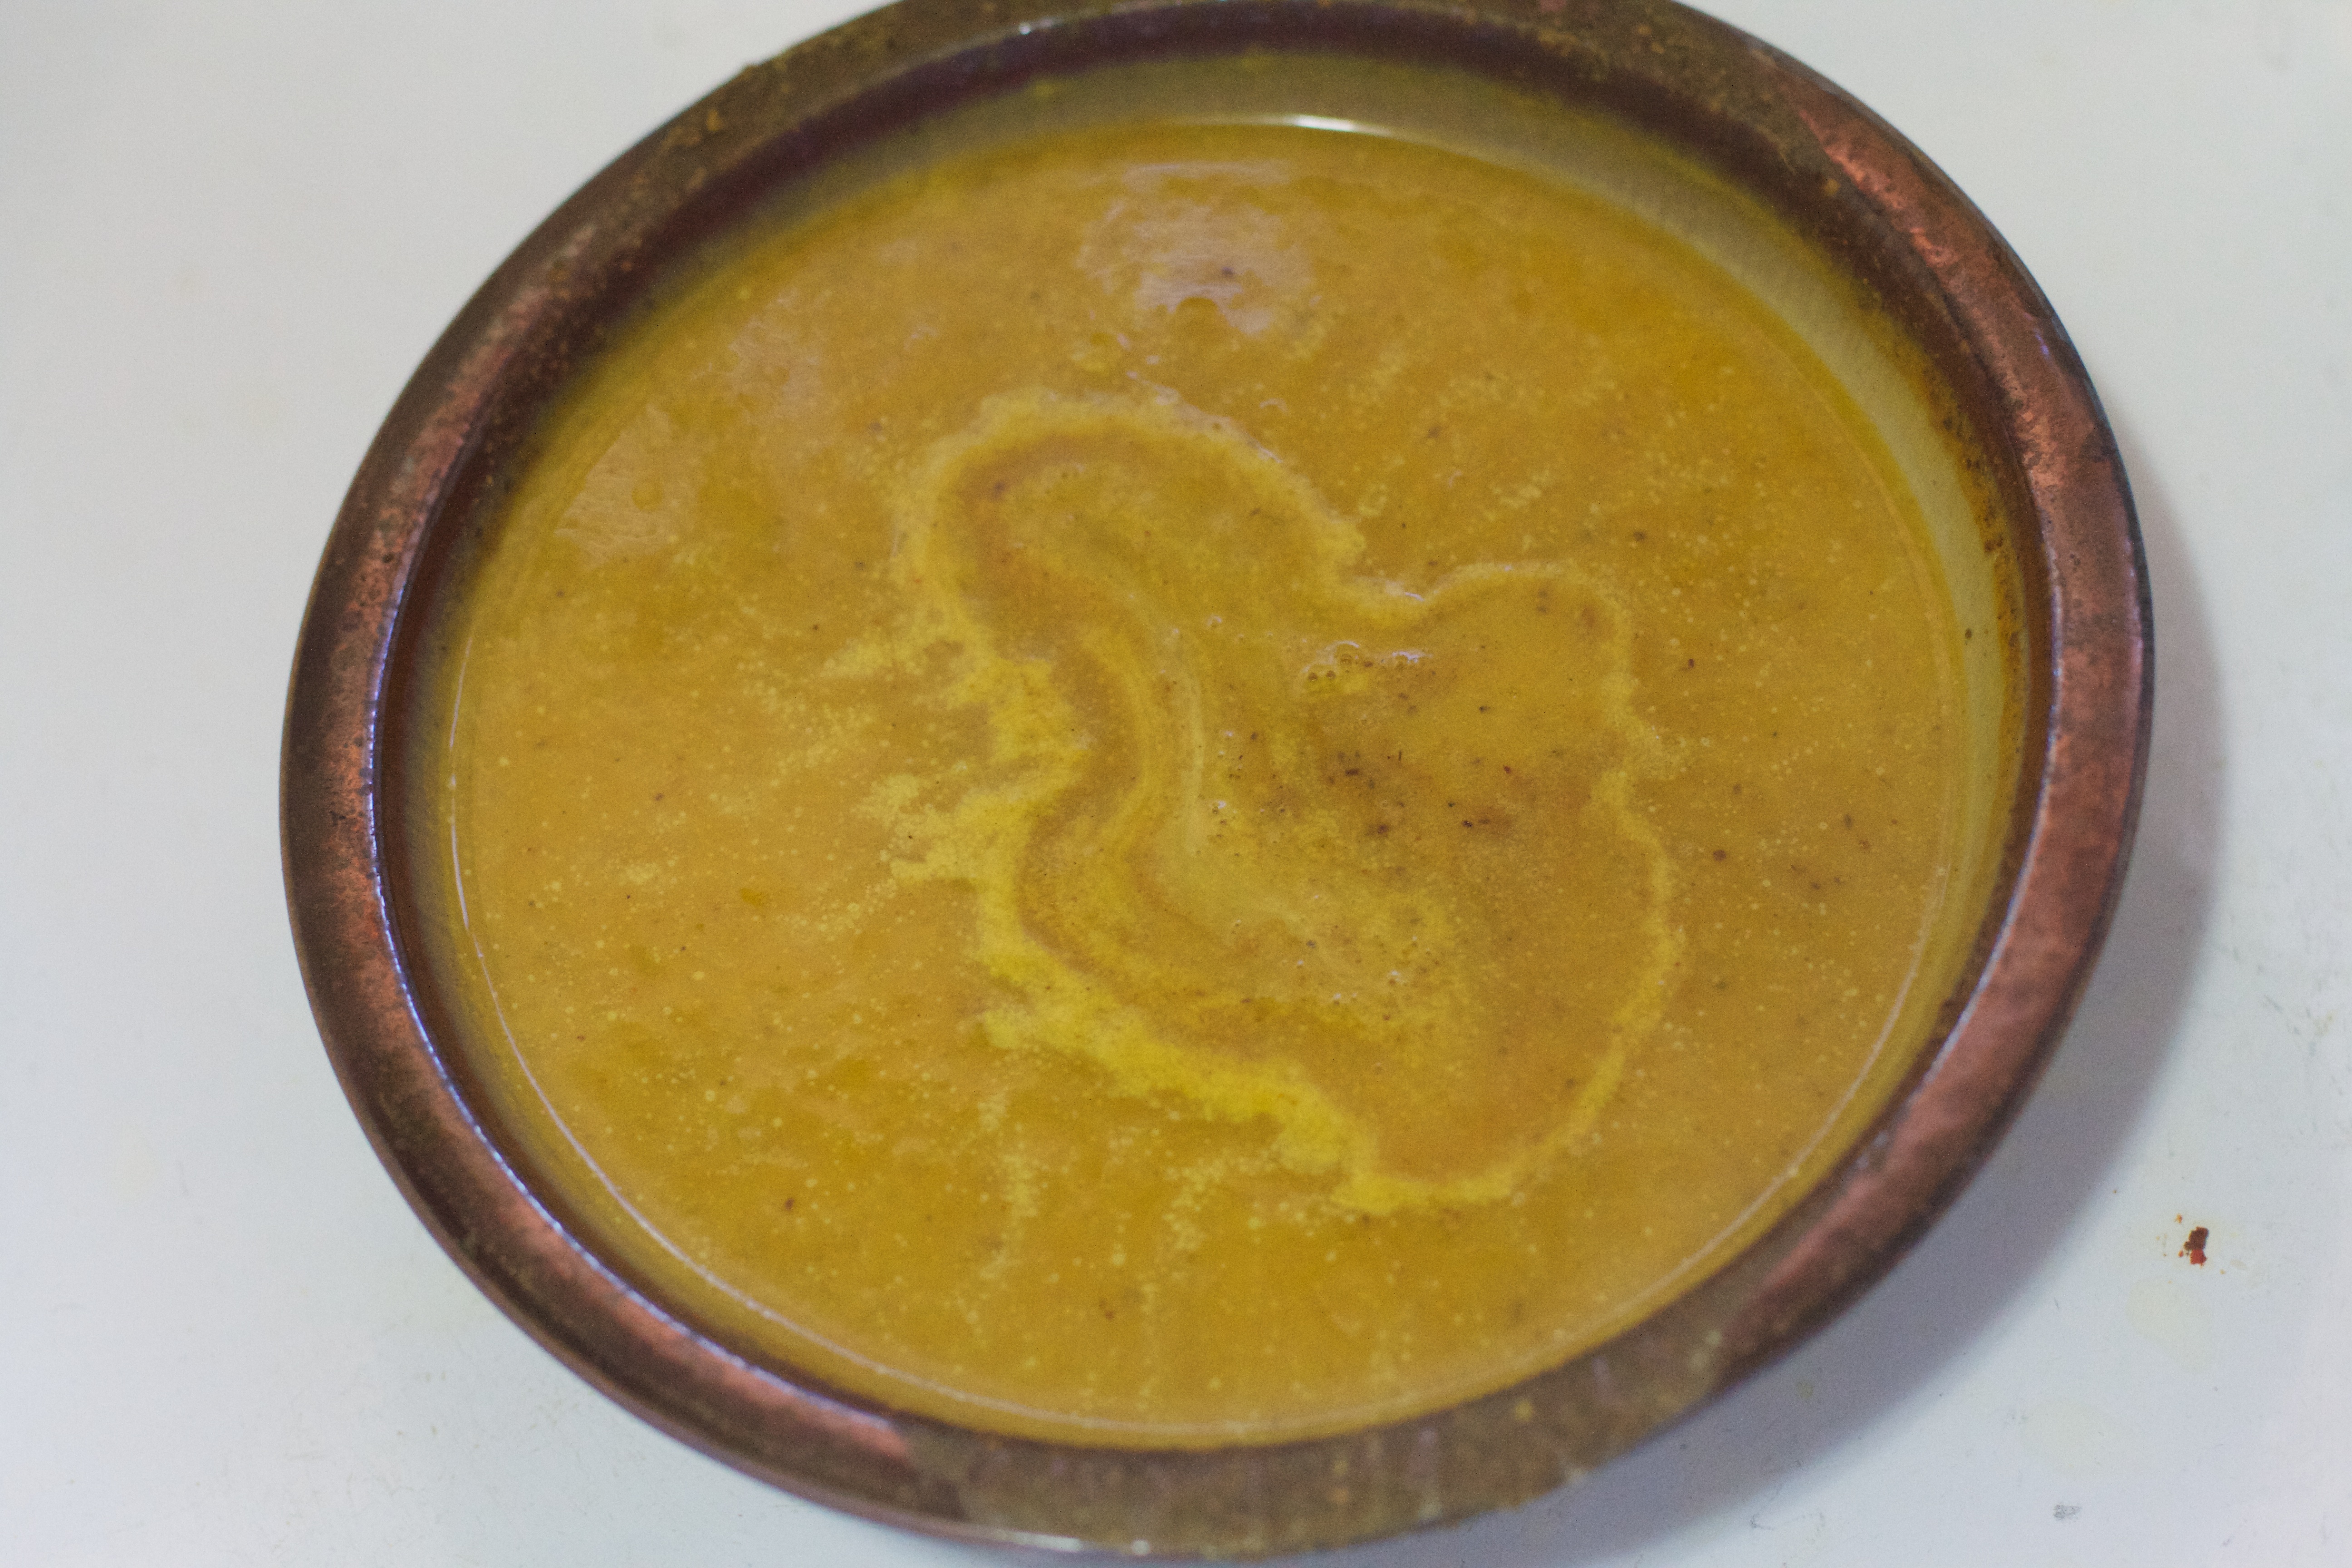
plant, dish, food, produce, vegetable, yellow, cuisine, soup, cool image, calabaza, flowering plant, land plant